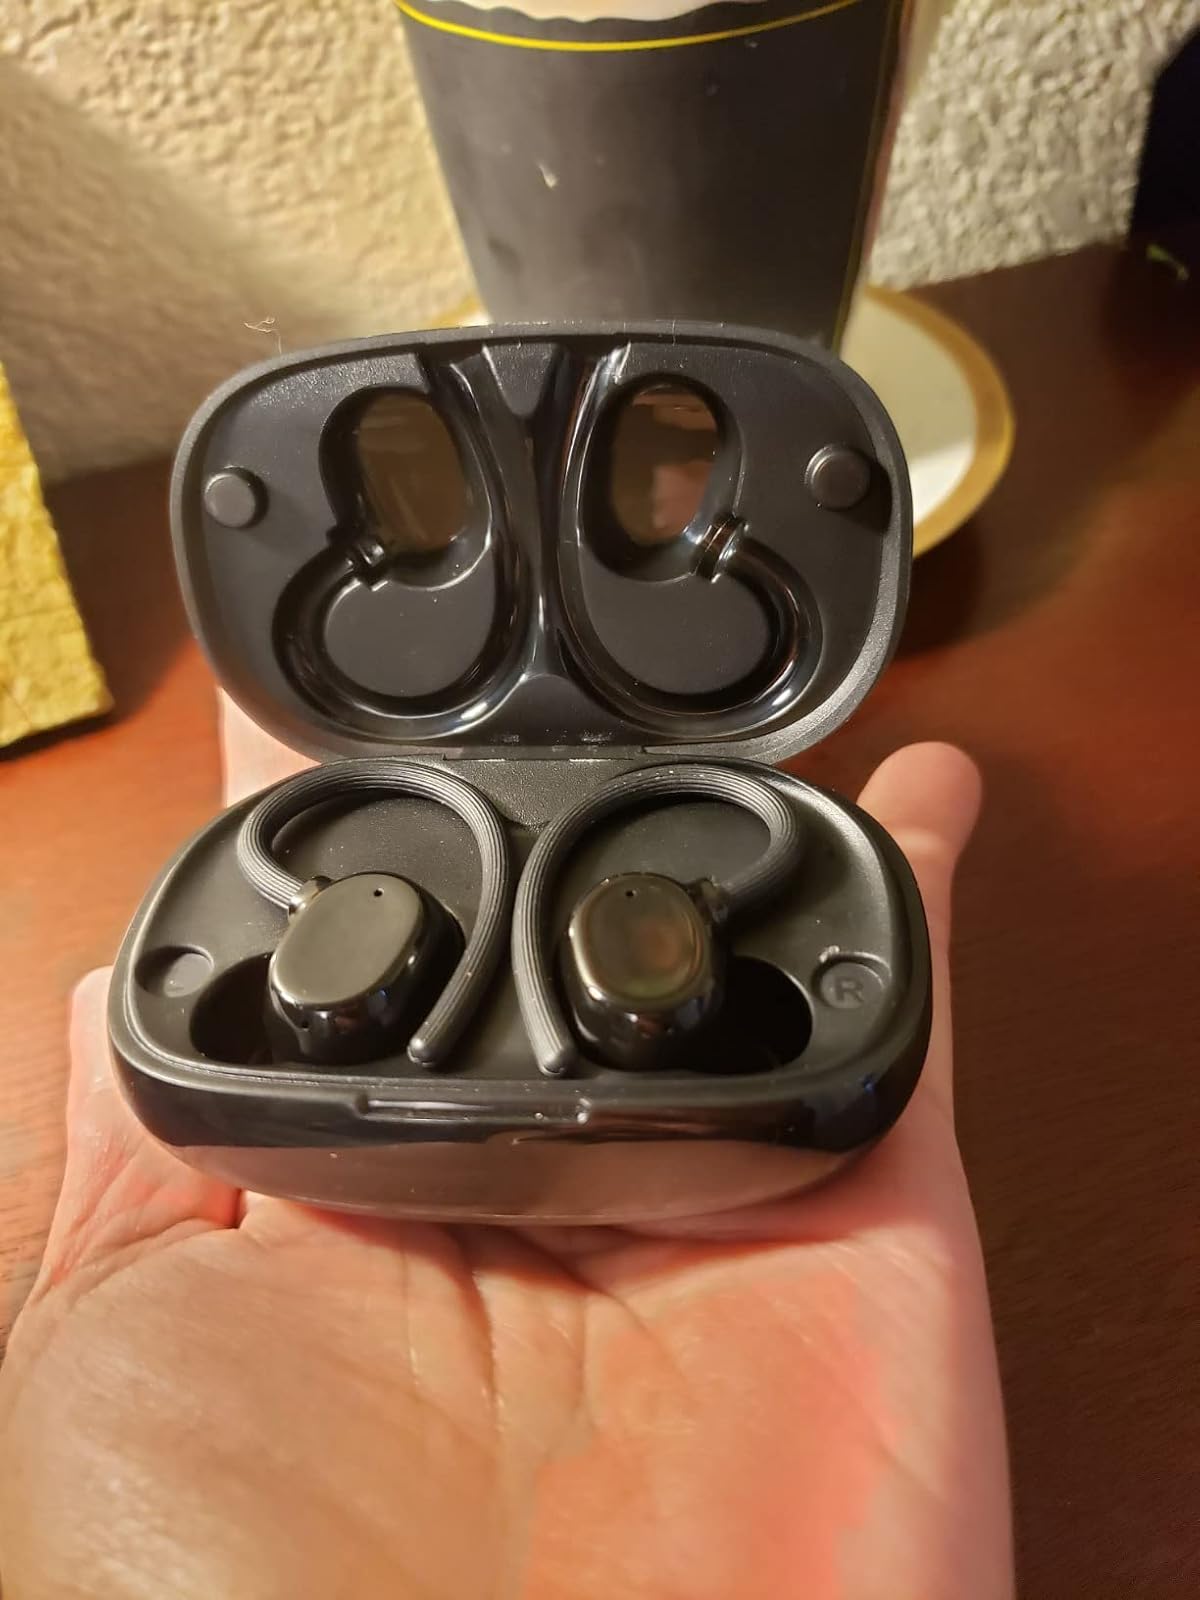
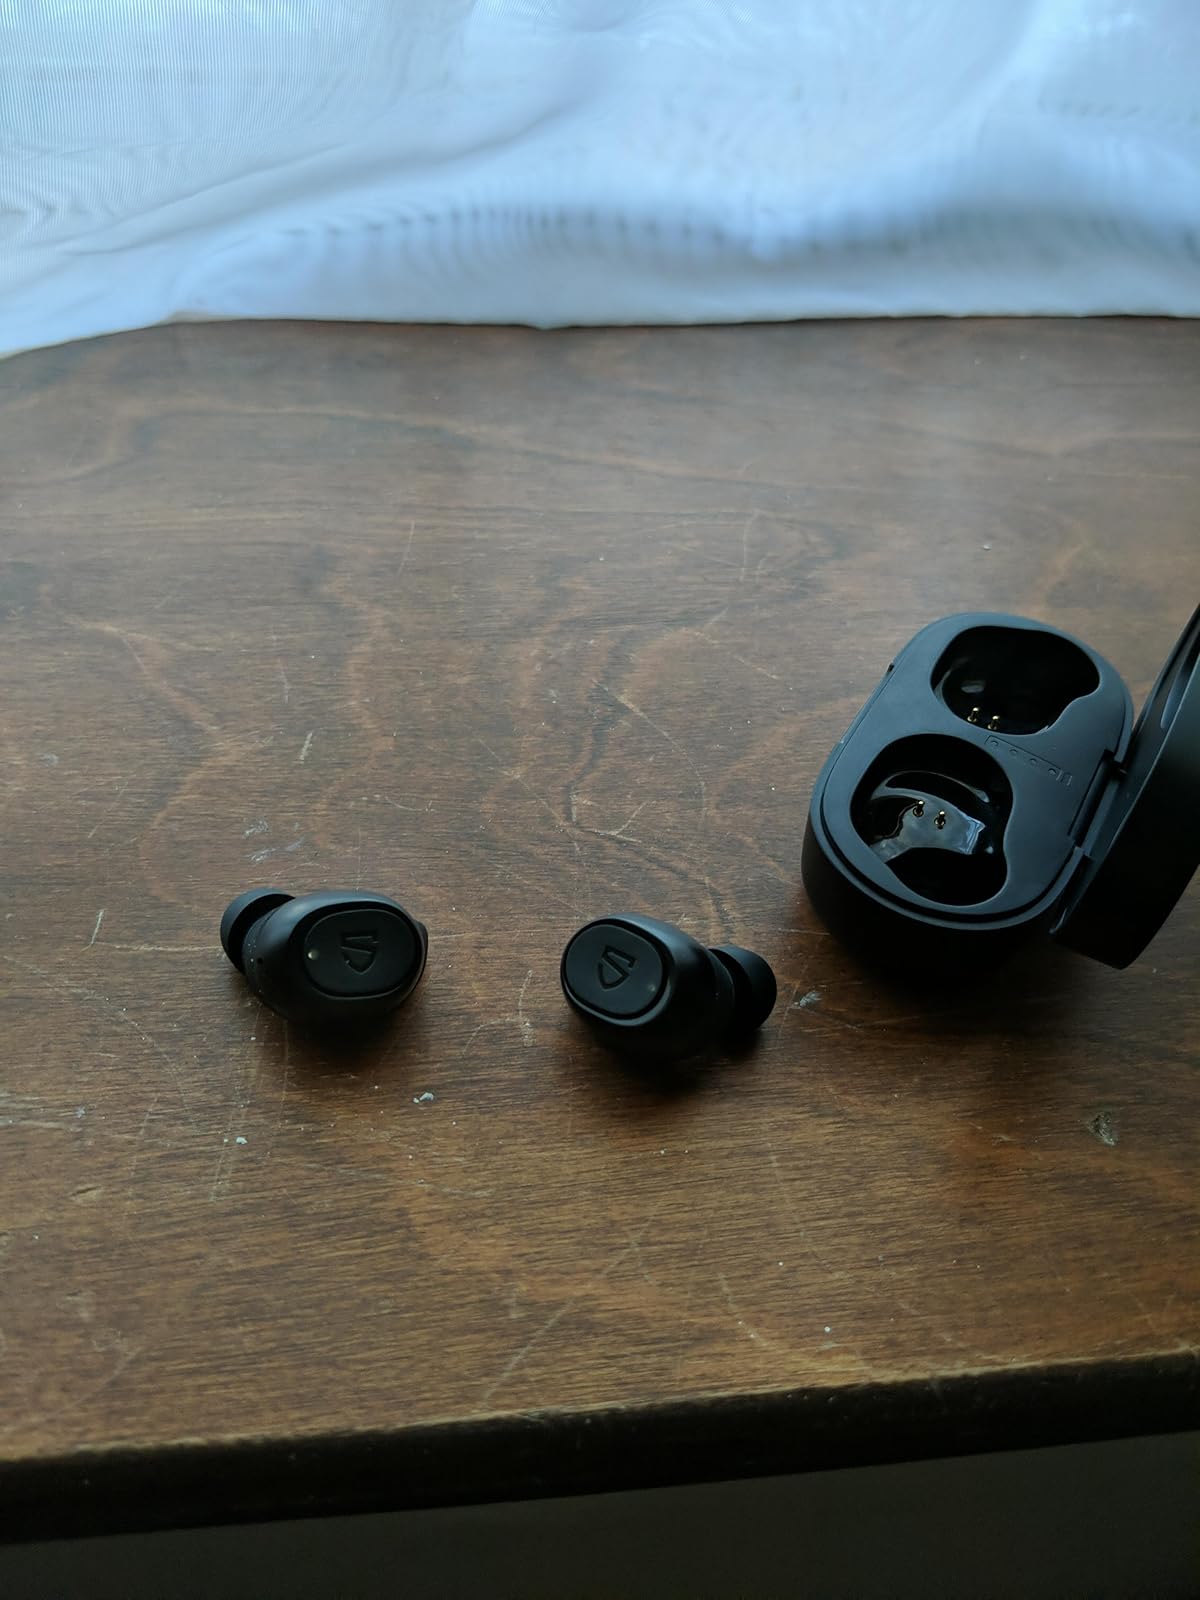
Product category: earbuds
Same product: no